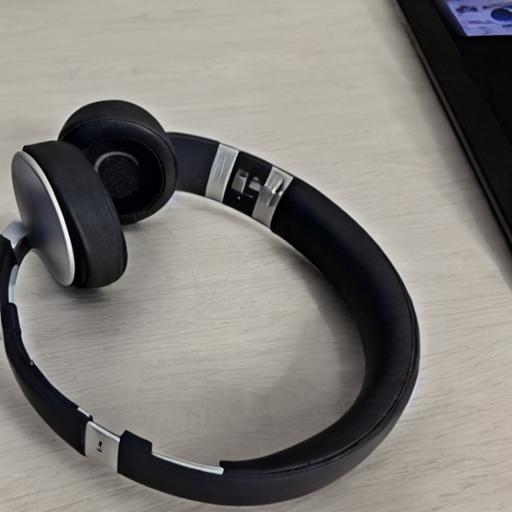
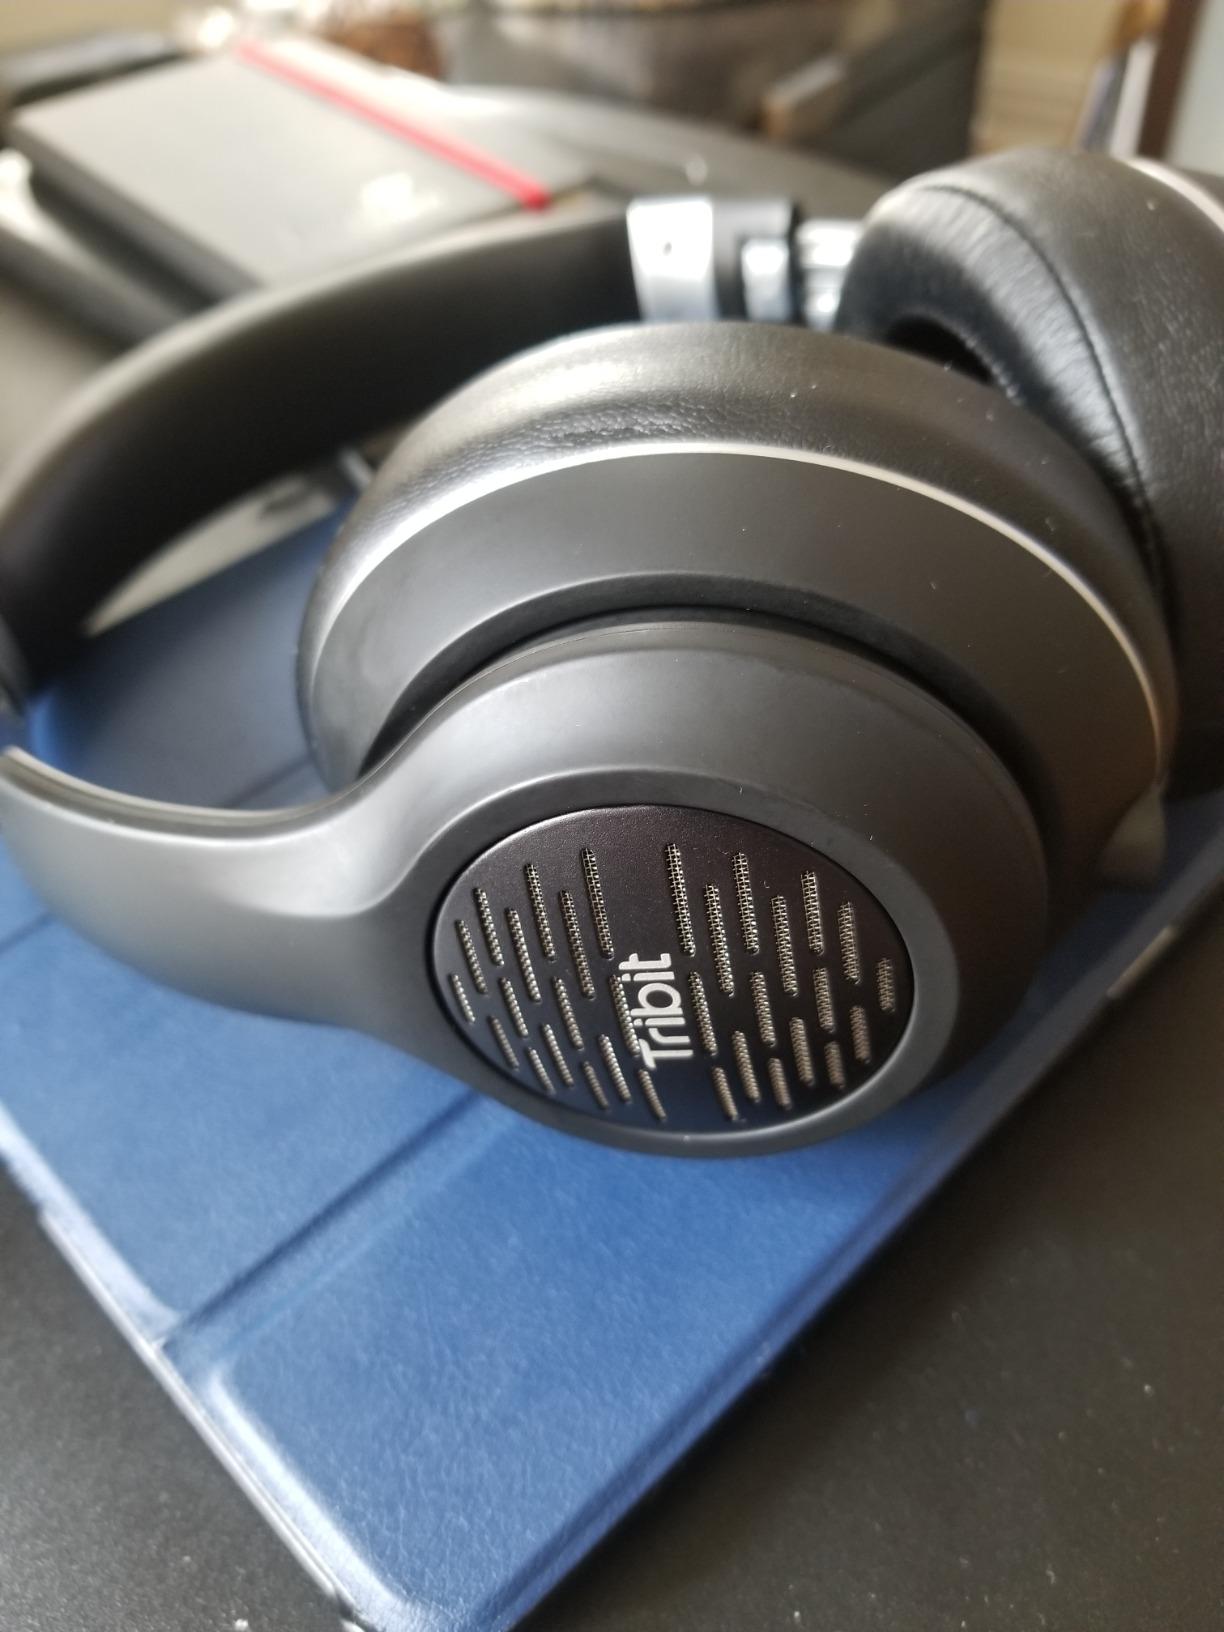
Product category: headphones
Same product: no